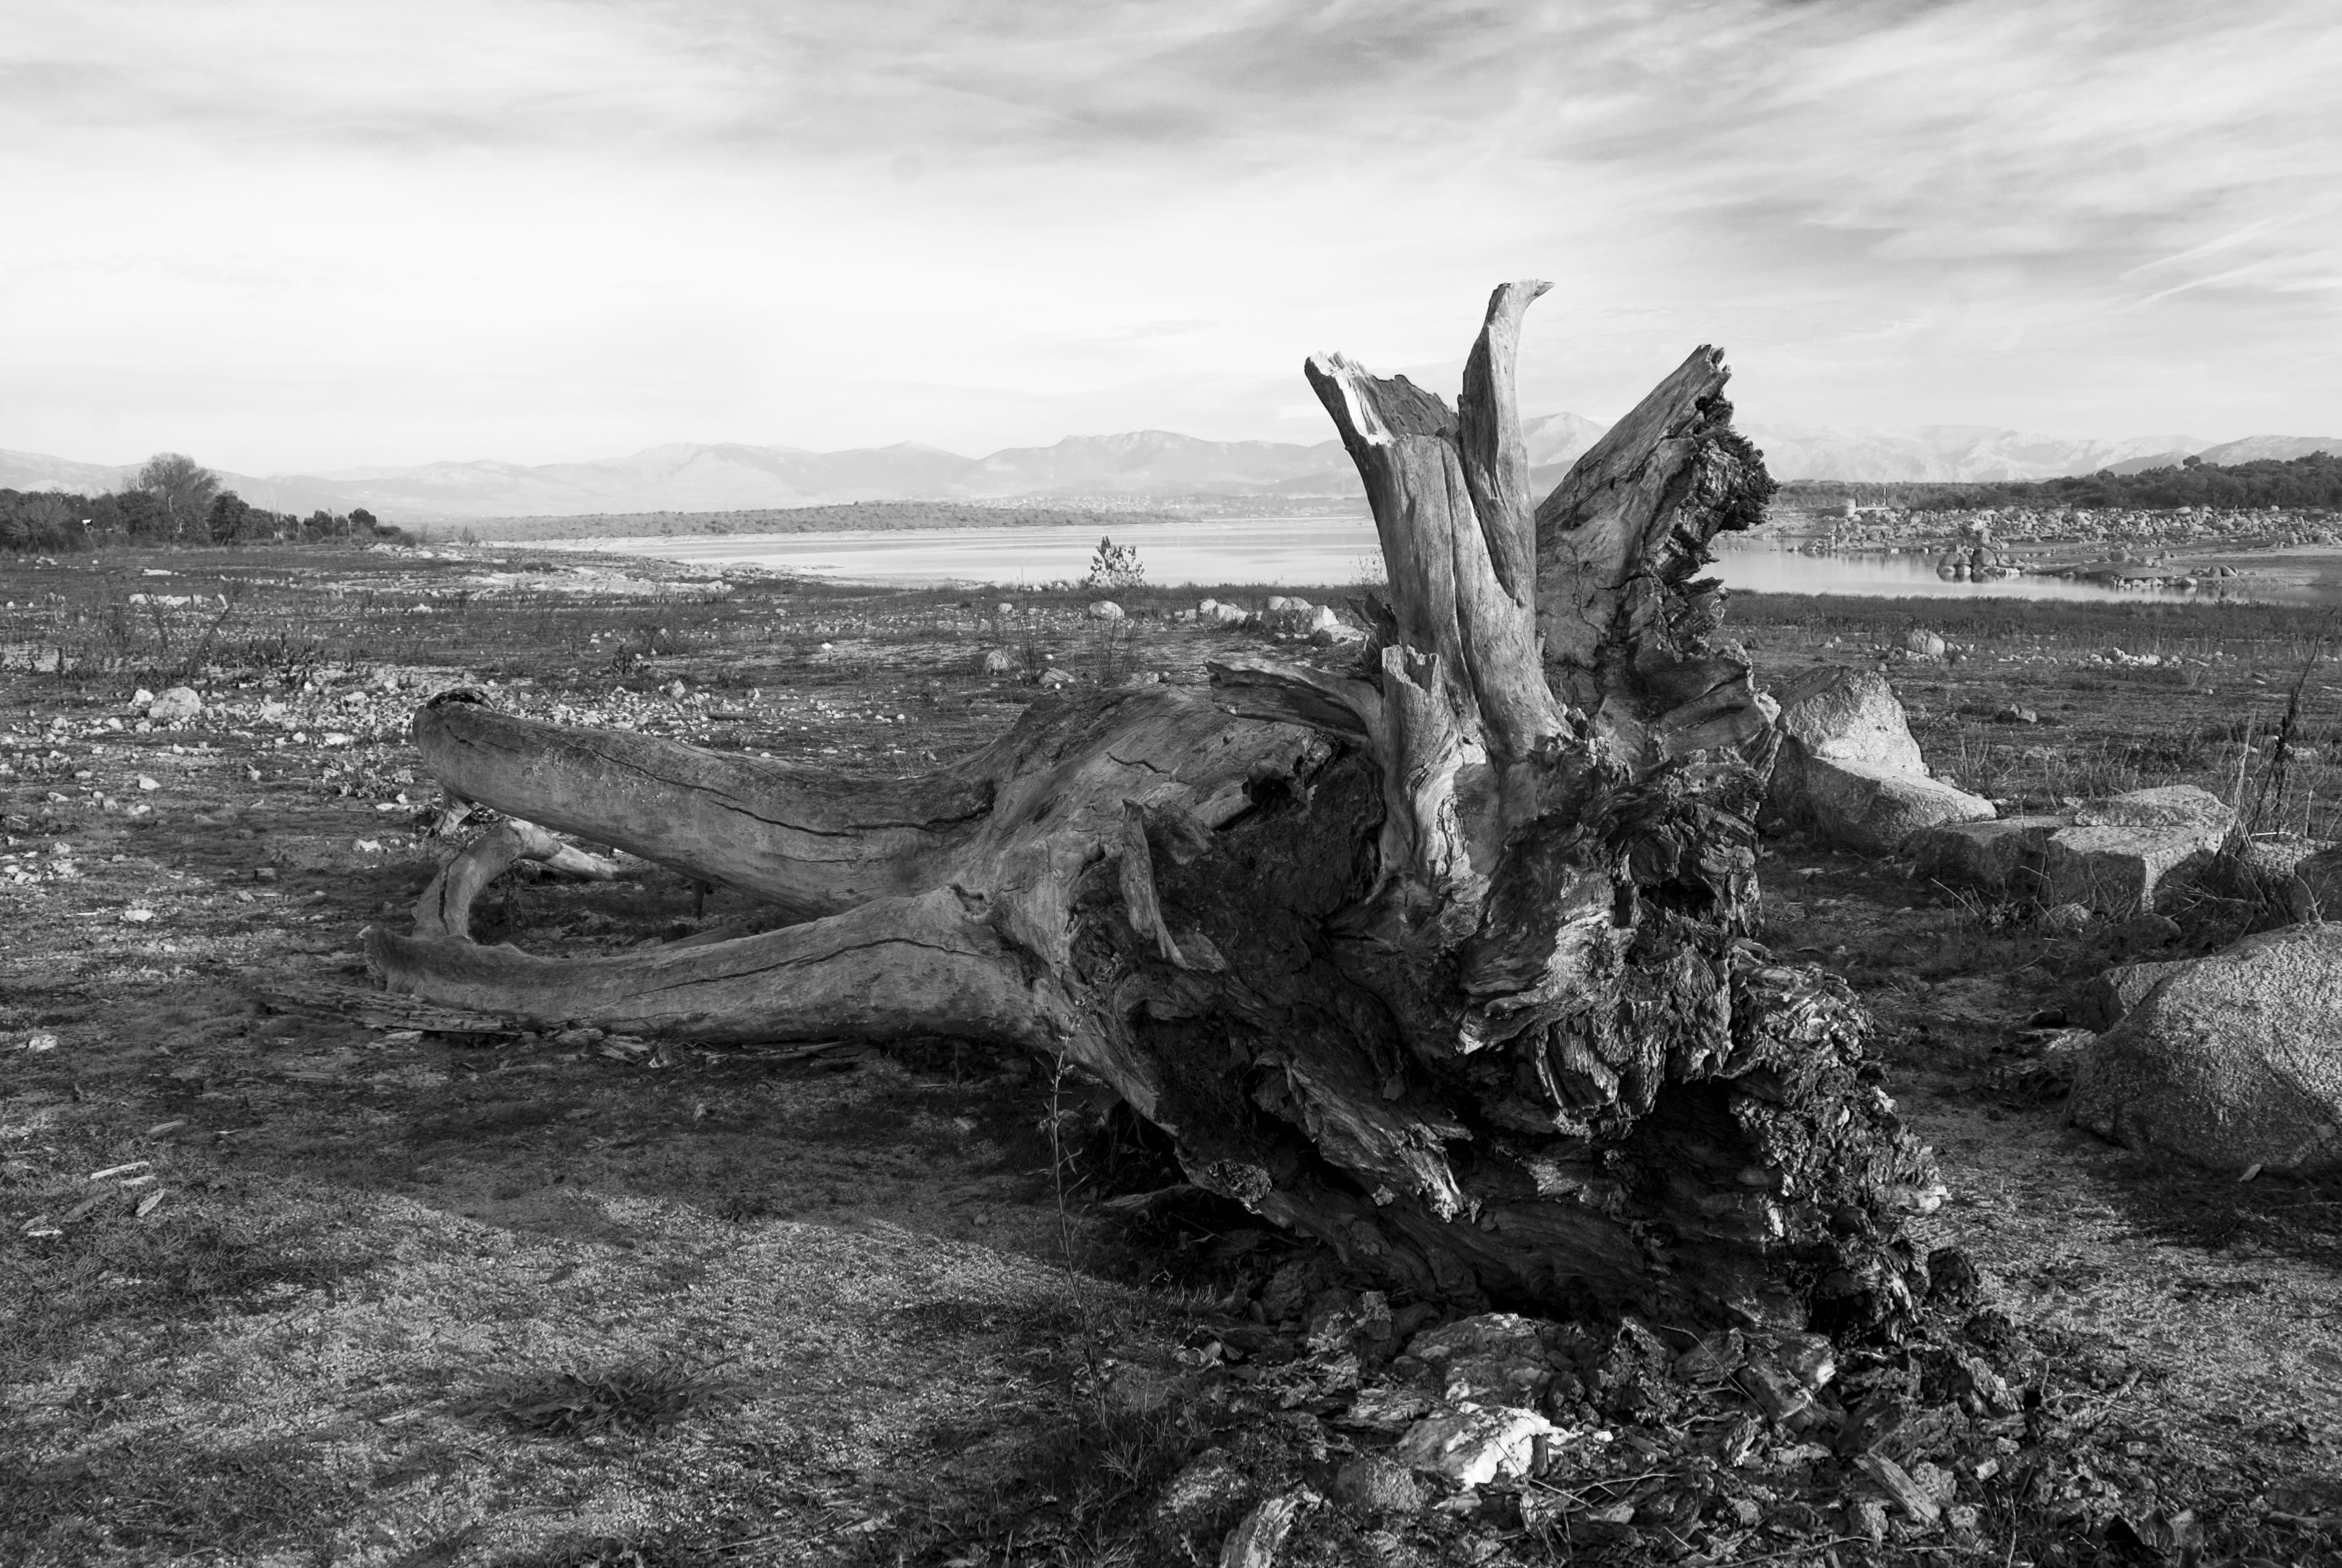
driftwood, tree, water, nature, rock, black and white, plant, wood, photography, river, monochrome, material, sculpture, art, soledad, old age, monochrome photography, ancient history, woody plant